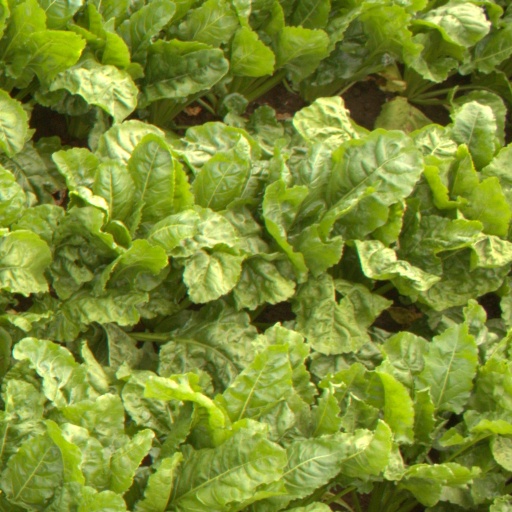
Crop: sugar beet